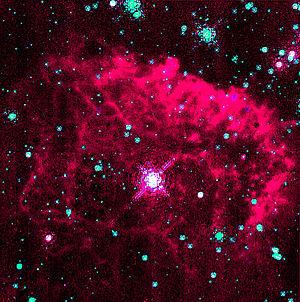
L’étoile du Pistolet est l'une des étoiles les plus massives de notre galaxie. C'est une hypergéante bleue située à une distance de 26 000 années-lumière de la Terre, près du centre de notre Galaxie dans l'amas du Quintuplet. Elle a une luminosité équivalente à celle de 5 millions de soleils et produit en six secondes autant d'énergie que notre étoile en un an. Elle est pourtant invisible au télescope optique, seuls les instruments infrarouges peuvent l'observer, à cause de la forte présence de poussière interstellaire dans son voisinage.
La caméra et spectromètre NICMOS fonctionnant dans l'infrarouge proche a été mise en place en 1997 sur le satellite Hubble par l'équipage de la mission STS-82. Elle est utilisée pour observer les objets très lointains et en déterminer le spectre électromagnétique. Cet instrument ne fonctionne plus et les tentatives de réparation à distance ont été abandonnées à la suite d'une consultation de la communauté des utilisateurs car la fonctionnalité peut être prise en charge par la caméra à large champ WFC3.
L'amas du Quintuplet est un amas ouvert situé à moins de cent années-lumière du centre de la Voie lactée. Il est âgé de quatre millions d'années et se situe à environ vingt-cinq mille années-lumière de la Terre.
En astronomie, une variable lumineuse bleue, appelée également variable de type S Doradus ou variable de Hubble-Sandage, est une étoile variable hypergéante bleue et très lumineuse. Ces étoiles présentent de lents changements de luminosité, ponctués par des expulsions occasionnelles et importantes de matière. Extrêmement rares, elles ont été observées dans la galaxie d'Andromède et furent cataloguées pour la première fois par Edwin Hubble et Allan Sandage en 1953. C'est la raison pour laquelle elles furent longtemps appelées « variables de Hubble-Sandage » avant de prendre leur dénomination actuelle.